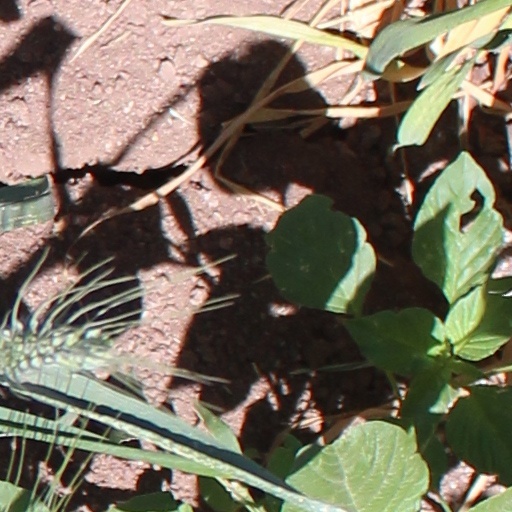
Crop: wheat